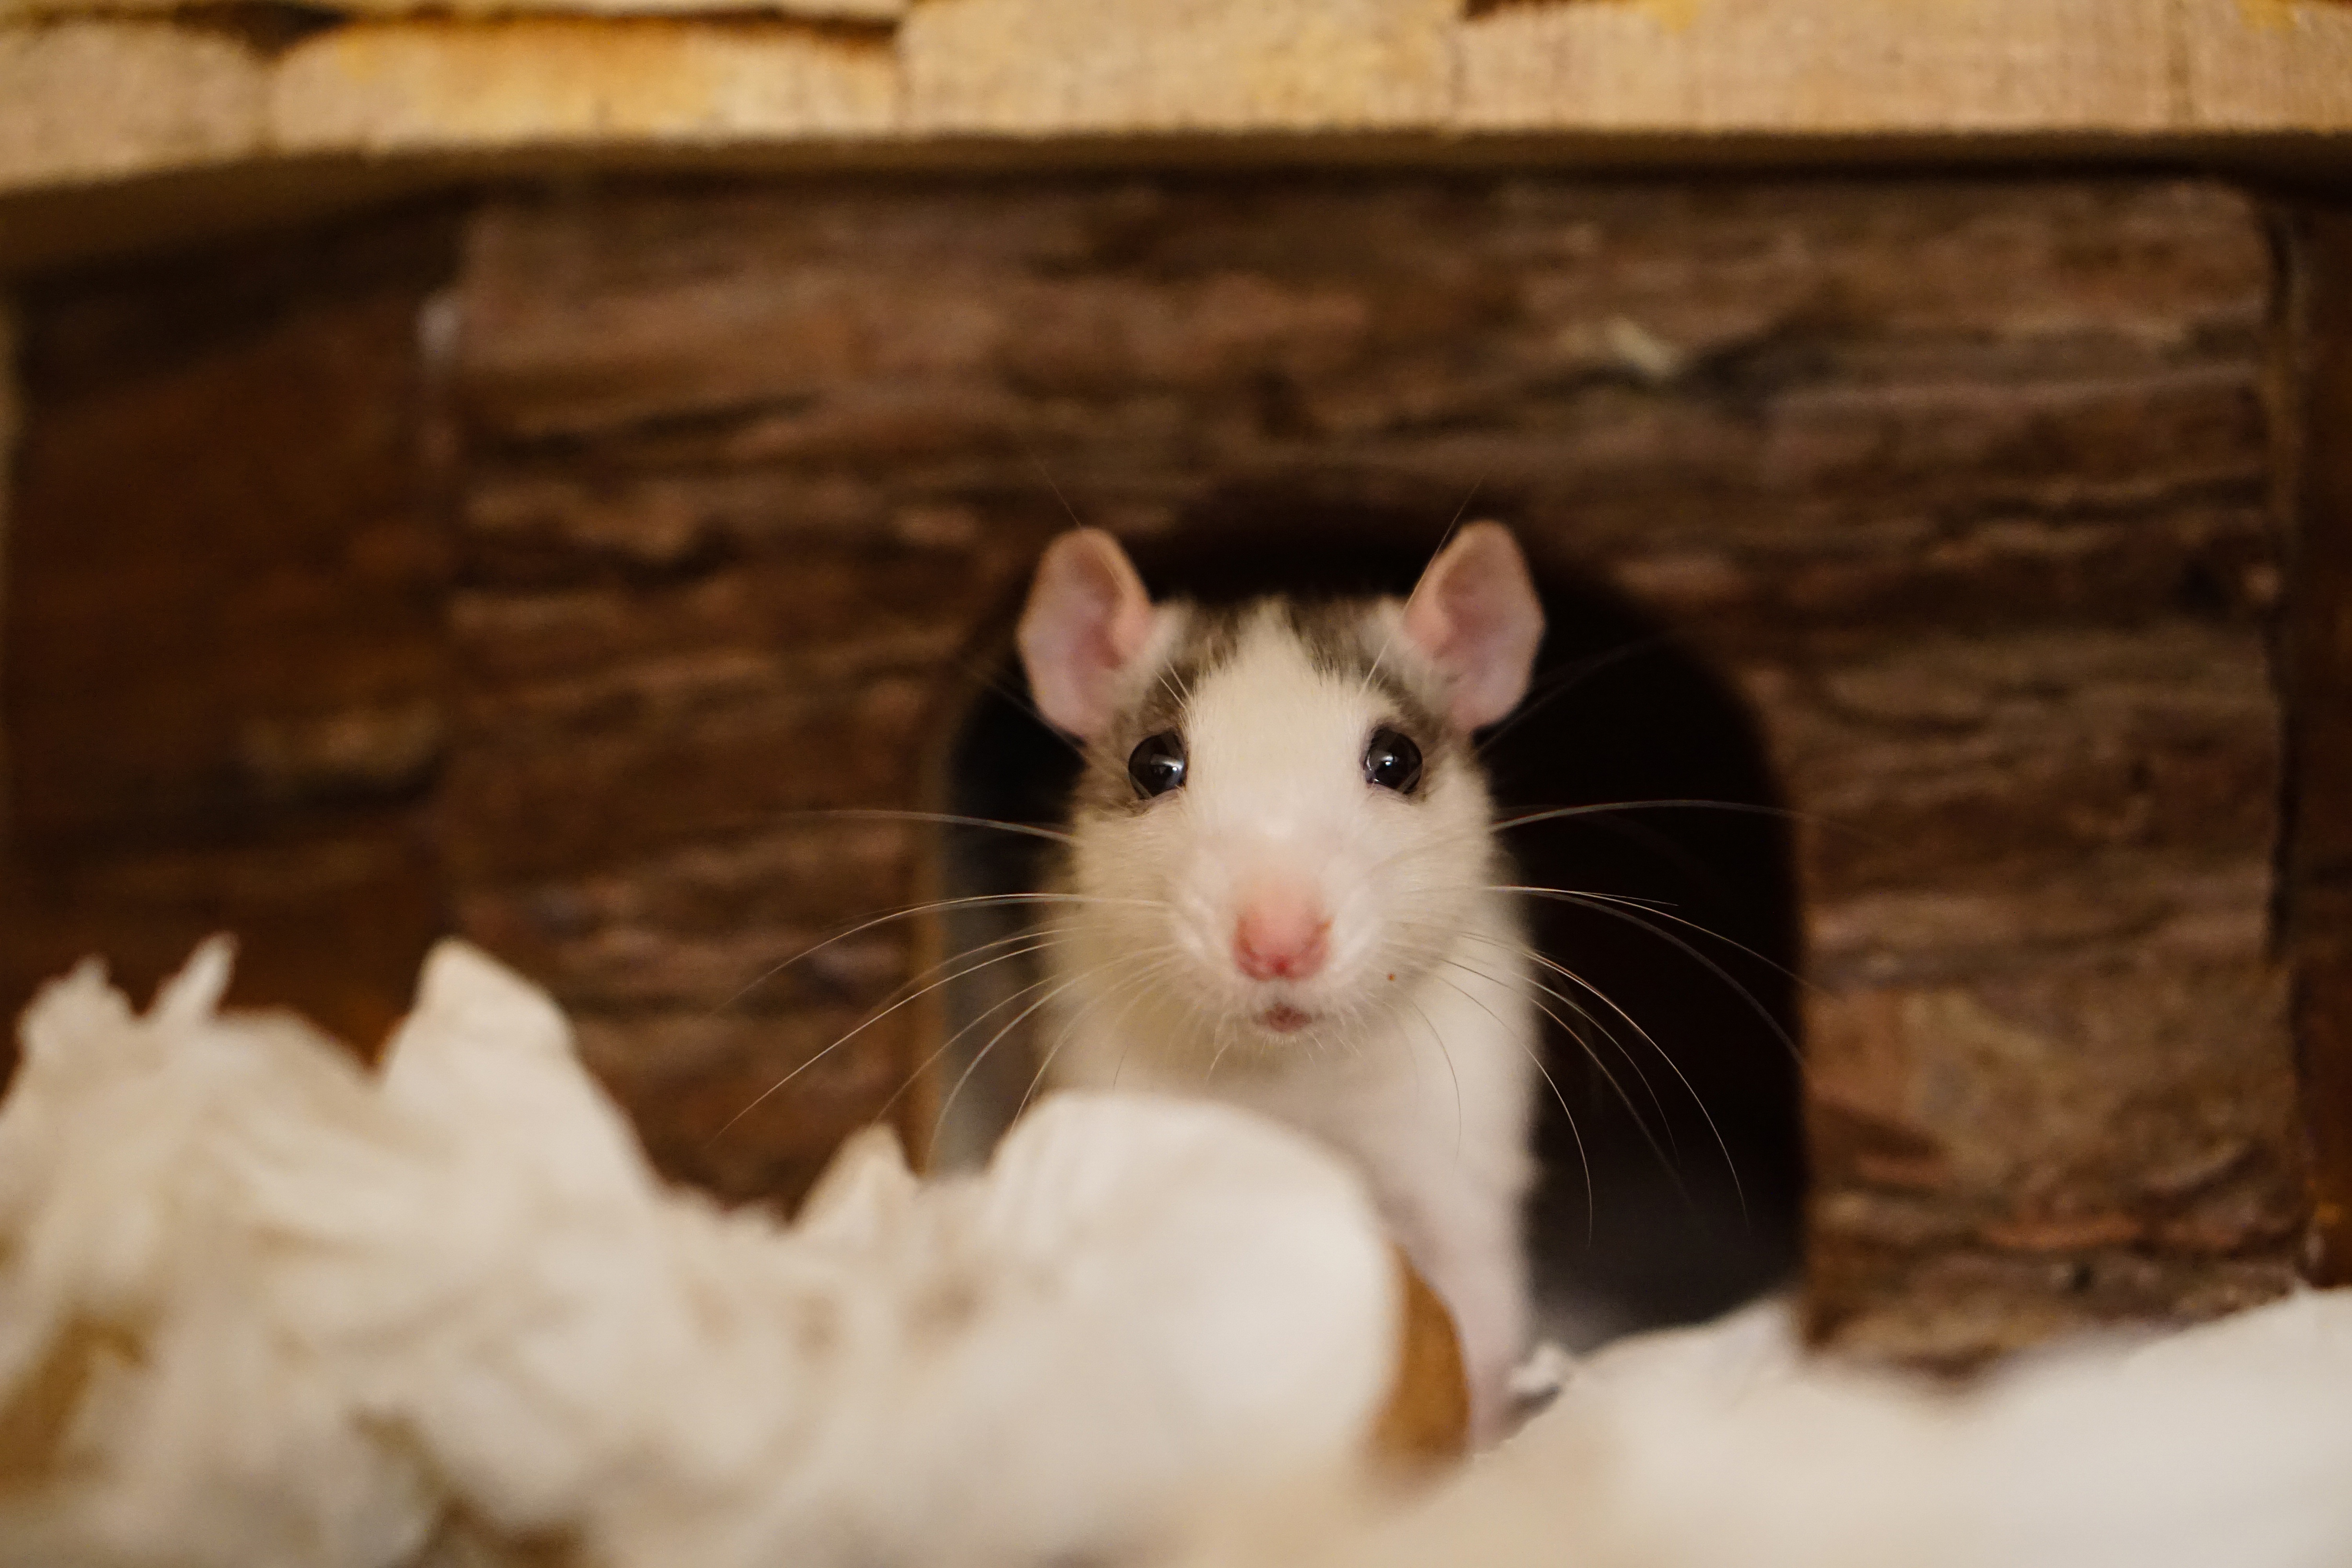
hair, white, sweet, mouse, animal, cute, pet, fur, fluffy, small, mammal, close, rodent, fauna, rat, husky, face, whiskers, furry, ears, head, vertebrate, nager, nest, pest, attention, smart, dear, animal portrait, color rats, handzahm, animals of lovers of, baby rats, husky rat, build a nest, gerbil, muroidea, muridae